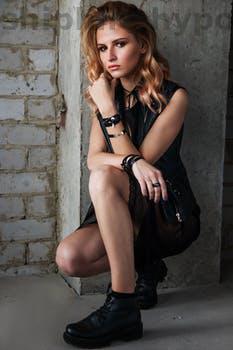
Label: Watermark